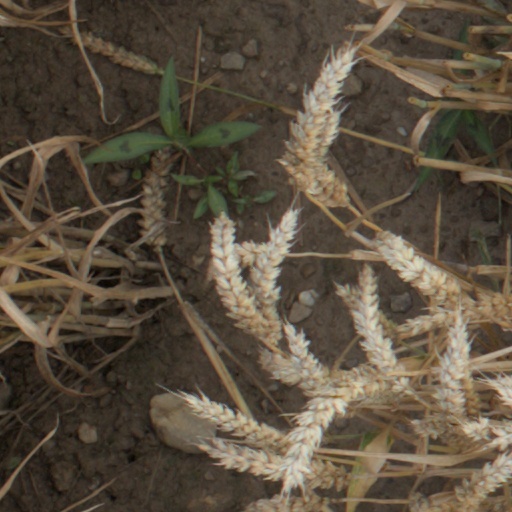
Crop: wheat